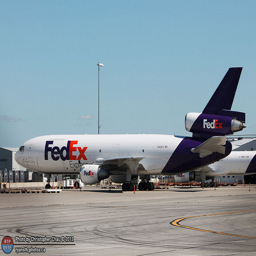
A Fed Ex plane parked at an airport.
A white FedEx airplane with blue and red lettering sitting in an airport.
A large cargo plane waiting at the airport for its next trip.
A Federal Express airplane waits on the tarmac.
A FedEx airplane parked in an airport with other planes behind it.